Mere Meherbaan

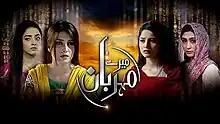
Title screen

Mere Meherbaan is a 2014 Pakistani romantic drama serial that aired on Hum TV. It was directed by award-winning director Farooq Rind, written by Maha Malik and produced by 7th Sky Entertainment. It stars Ayeza Khan, Neelam Muneer, Sanam Chaudhry, and Madiha Rizvi. The show concluded its final, 28th episode on November 17, 2014.